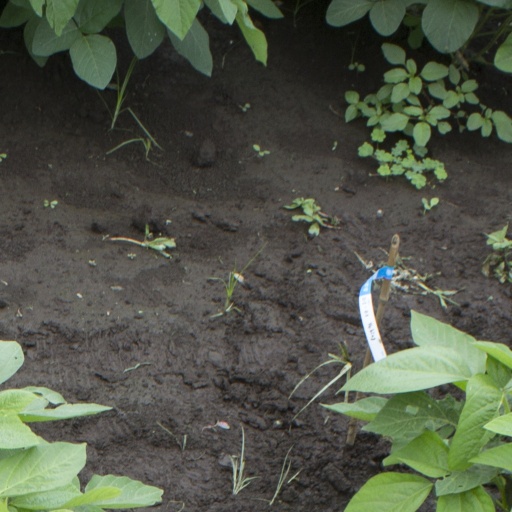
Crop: soybean